Darlene Hard

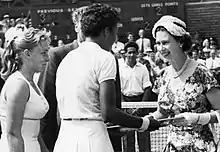
Queen Elizabeth II presents the Wimbledon championship trophy to Althea Gibson as Darlene Hard, at left, looks on (July 6, 1957).

Hard graduated from Pomona College in 1961. She was the first woman inducted into the college's athletic hall of fame in 1974.